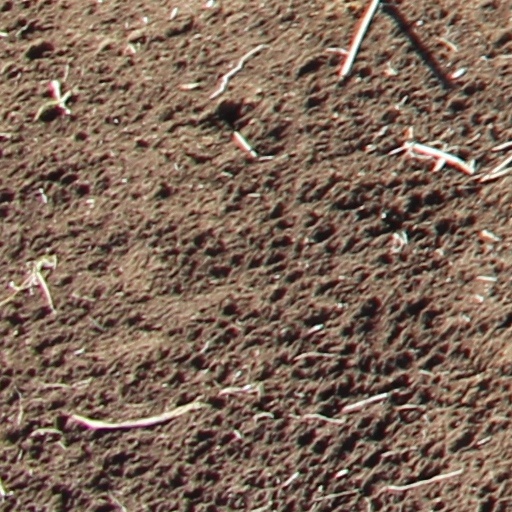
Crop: wheat